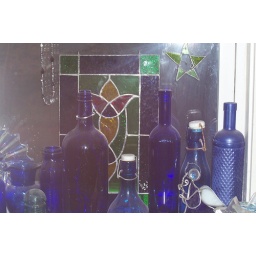
window in blue